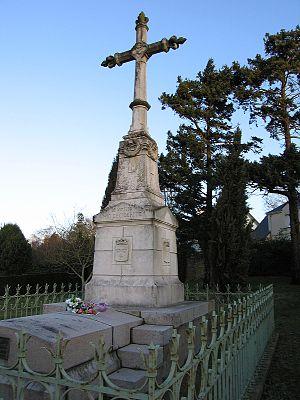
Croix des vendéens, commémorant la bataille de Savenay
Savenay est une commune de l'Ouest de la France, située dans le département de la Loire-Atlantique, en région Pays de la Loire. La commune fait partie de la Bretagne historique, dans le pays historique du Pays nantais.
La bataille de Savenay a eu lieu le 23 décembre 1793 à Savenay. Elle est la dernière bataille de la virée de Galerne et se solde par l’anéantissement de l’armée catholique et royale de Vendée et la victoire des troupes républicaines.